Kingston Penitentiary

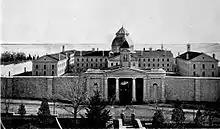
Kingston Penitentiary, c. 1901

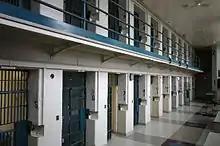
Kingston Penitentiary cellblock

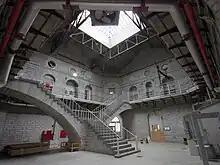
Unique architecture under dome connecting the shop buildings

Constructed from 1833 to 1834 and opened on June 1, 1835, as the "Provincial Penitentiary of the Province of Upper Canada", it was one of the oldest prisons in continuous use in the world at the time of its closure in 2013. Kingston Penitentiary was one of nine prisons in the Kingston area, prisons which had ranged from low-security facilities to the maximum-security facilities of Kingston Penitentiary and of Millhaven Institution, which was initially built to replace Kingston Pen.